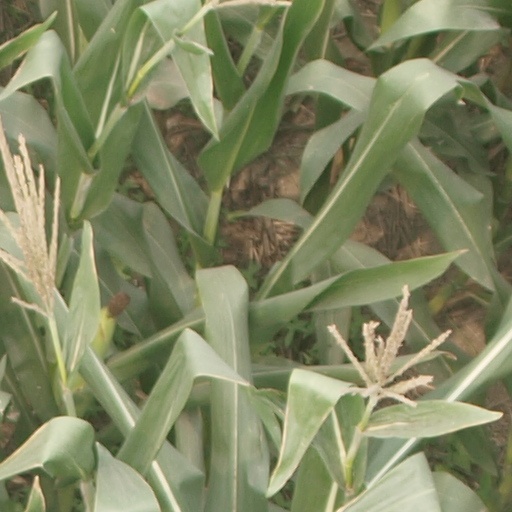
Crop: maize; corn